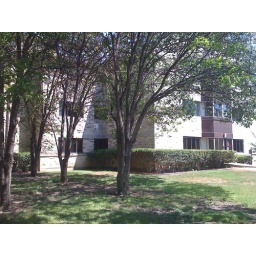
The window in the bend on the first floor is the kids' room.